Depresszió

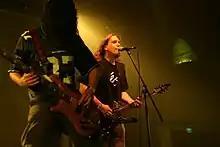
Depresszió performing in 2009

Depresszió (English: Depression) is a Hungarian metal and rock band, formed in late 1999 by Ferenc Halász (vocals and guitar), Dávid Nagy (drums), and Roland Reichert (bass), with Ádám Hartmann joining in shortly afterwards to create the band. In 2000, they first got their own concert. In August 2000, their first full-length album was recorded. They have released seven studio albums, one EP, and three DVDs. In late 2013, they announced to participate in A Dal 2014 with the song "Csak a zene", which managed to get to the final, but not qualify for the super-final.